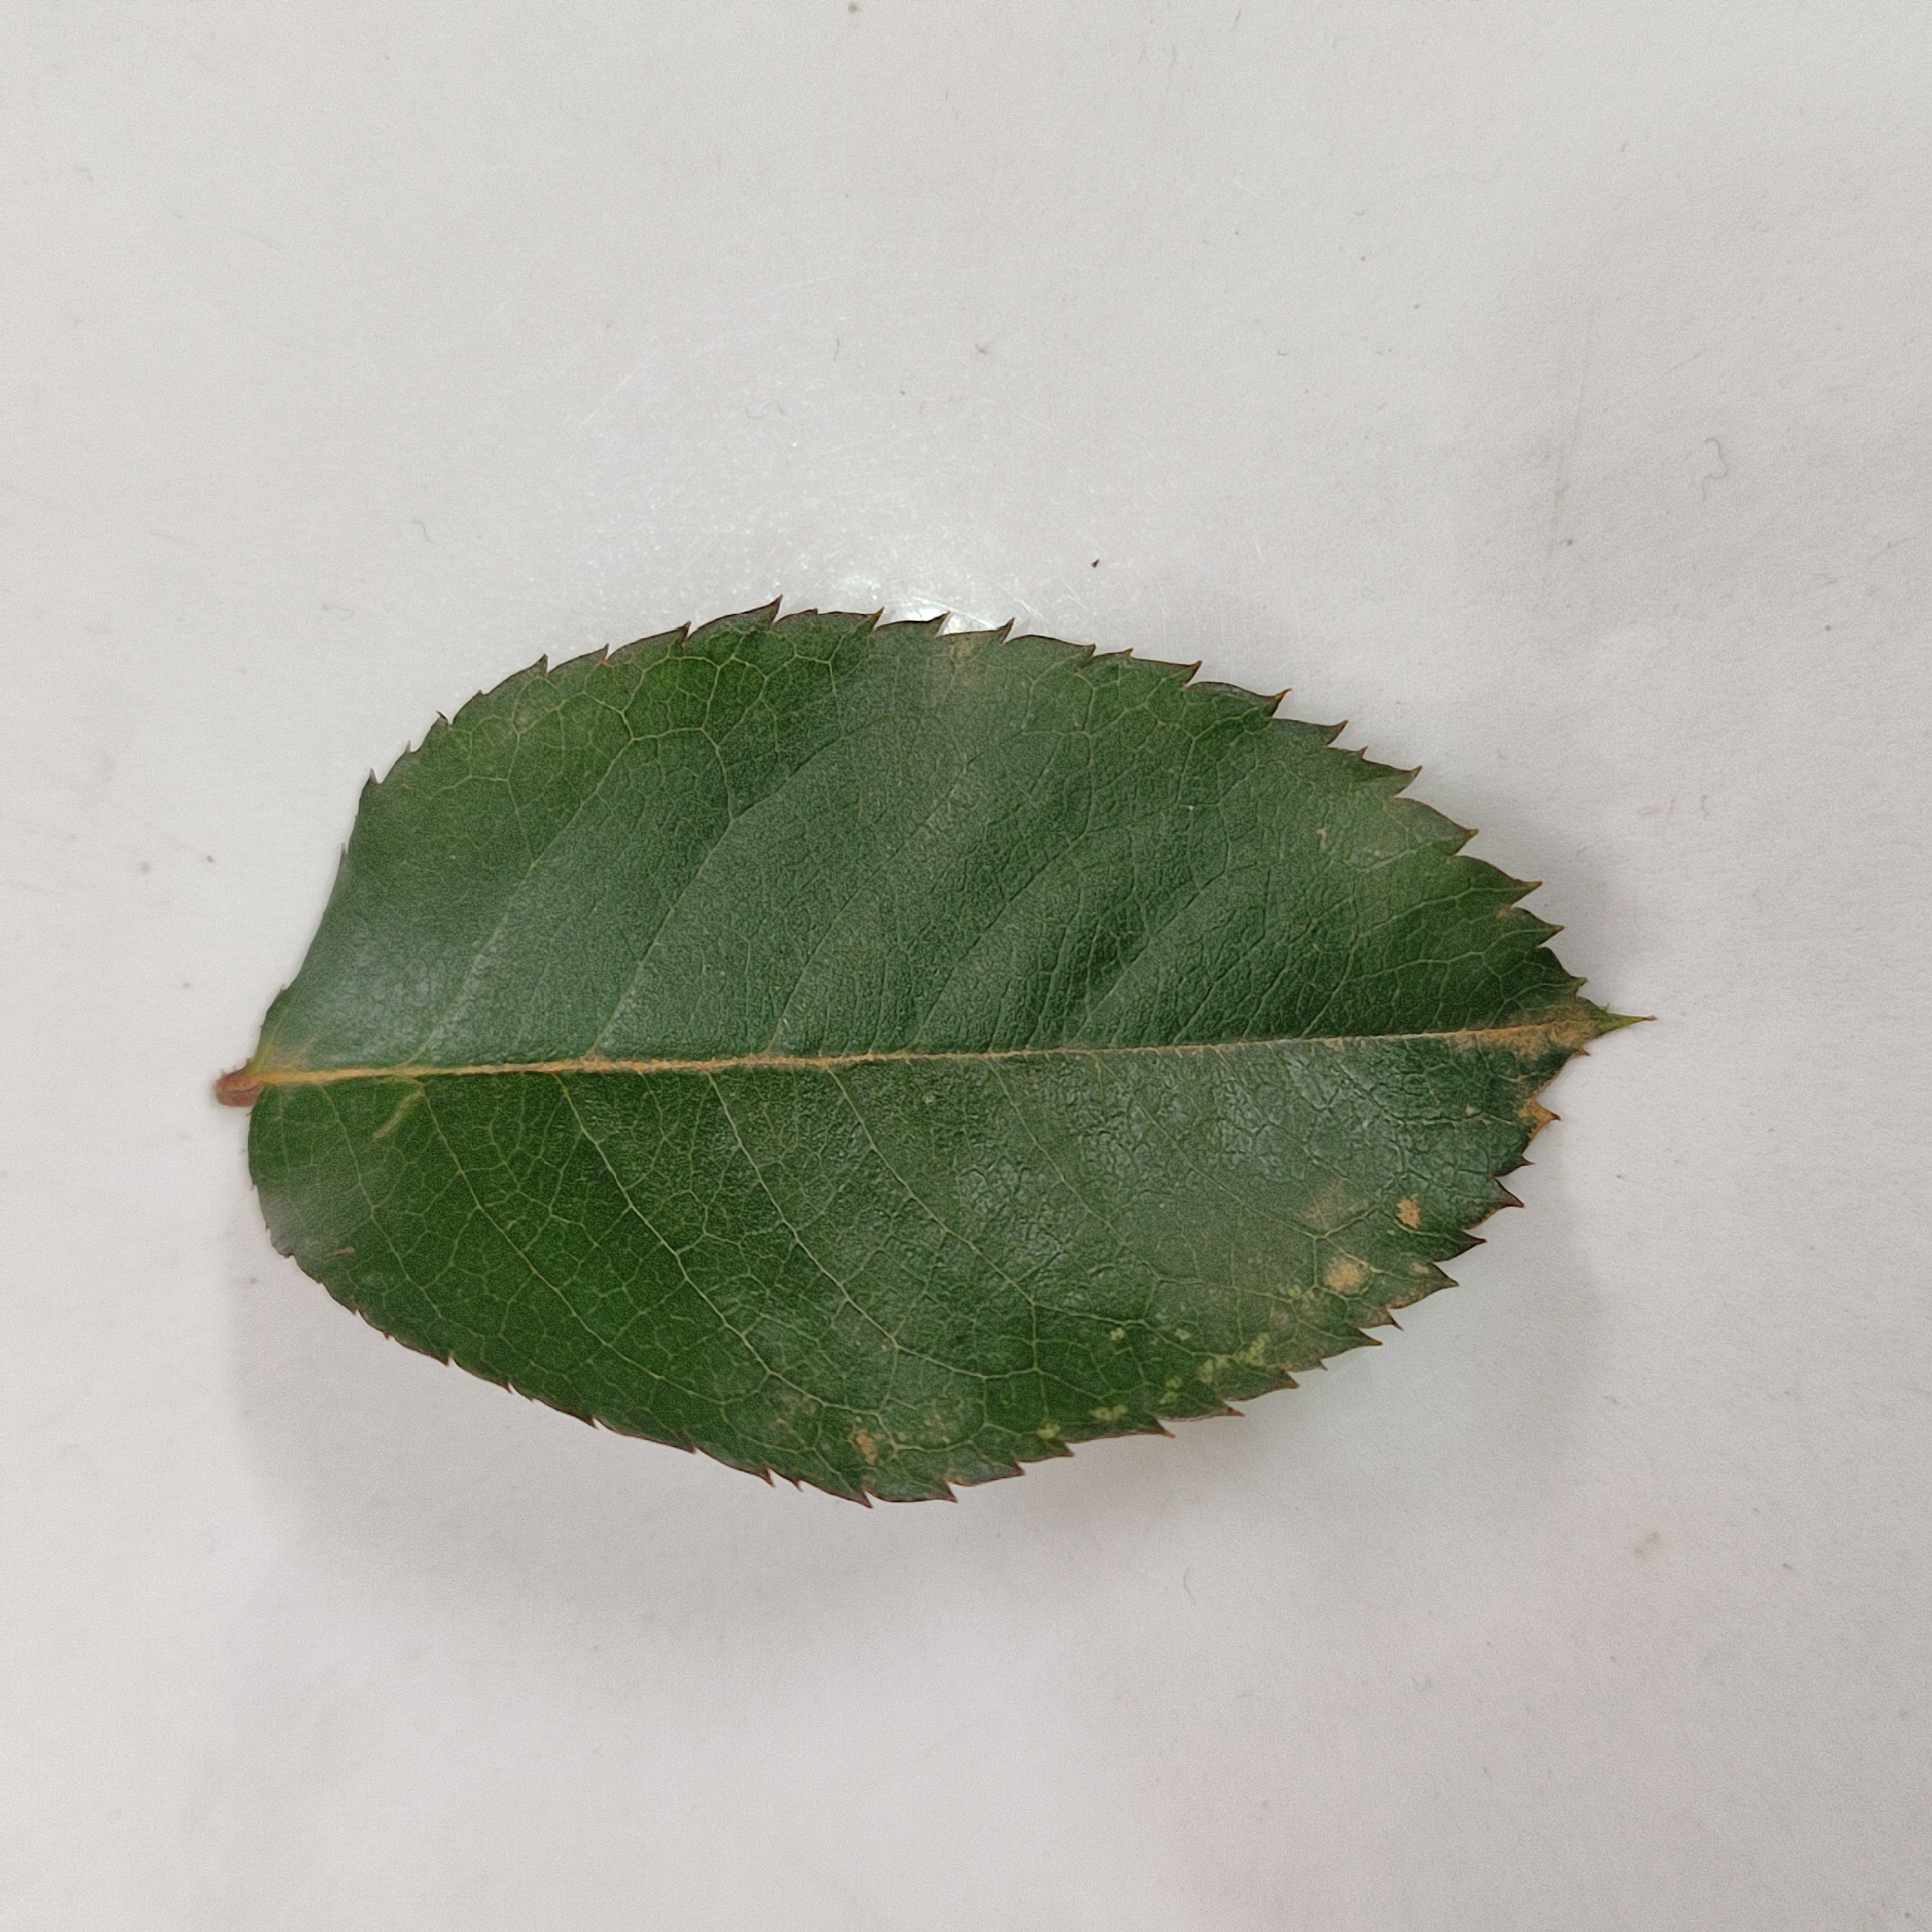
Label: Healthy Leaf